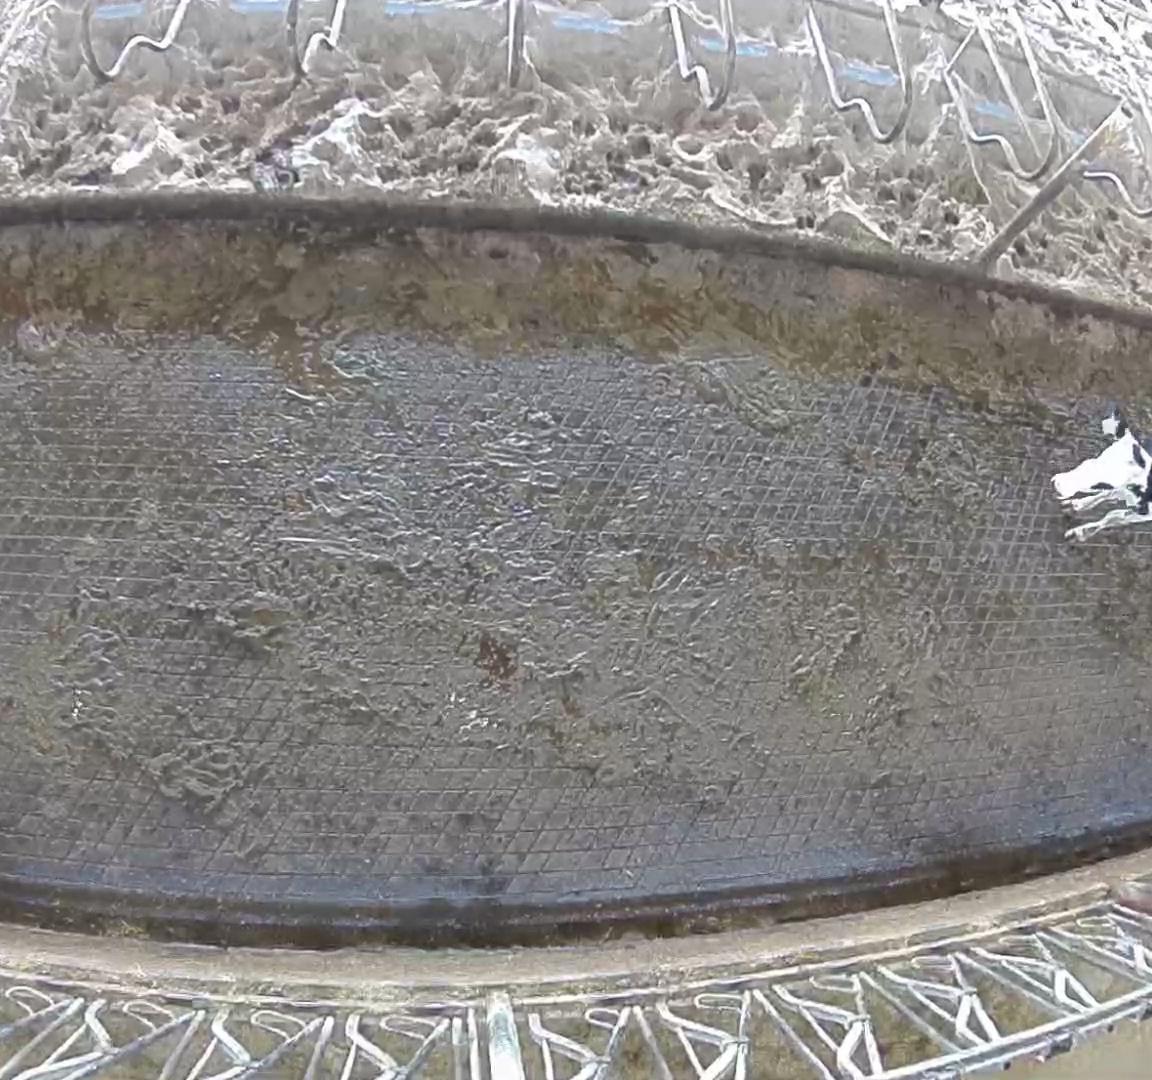
Number of cows: 1